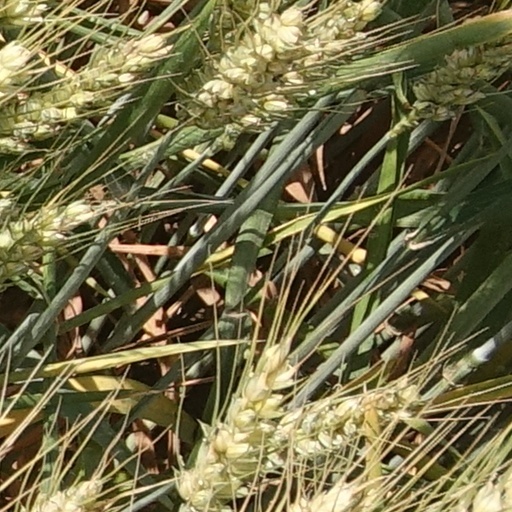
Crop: wheat